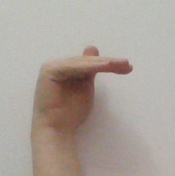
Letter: khaa